Rubus strigosus

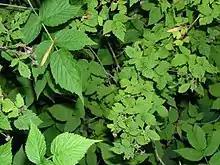
"Rubus strigosus": foliage showing the large leaf of a first-year shoot, and the smaller leaves of a second-year shoot

Rubus strigosus, the American red raspberry or American raspberry, is a species of "Rubus" native to much of North America. It was often treated as a variety or subspecies of the closely related Eurasian "Rubus idaeus" (red raspberry or European red raspberry), but is now more commonly treated as a distinct species. Many of the commercial raspberry cultivars grown for their fruit derive from hybrids between "R. strigosus" and "R. idaeus"; see Raspberry for more details.